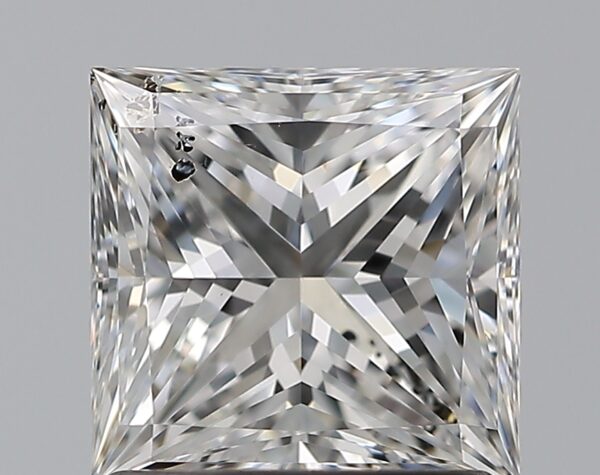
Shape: princess
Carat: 1.2
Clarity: SI2
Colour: E
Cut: EX
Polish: EX
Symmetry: EX
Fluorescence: F
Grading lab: GIA
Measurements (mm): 6.04 x 5.88 x 4.25